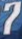
Number: 7